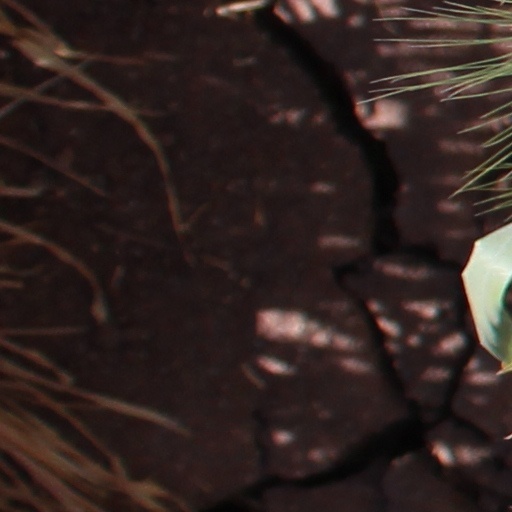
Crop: wheat